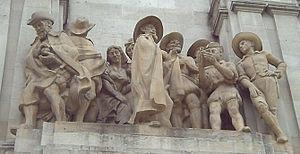
Rinconète et Cortadillo est une nouvelle de Miguel de Cervantes qui fait partie du recueil des Nouvelles exemplaires